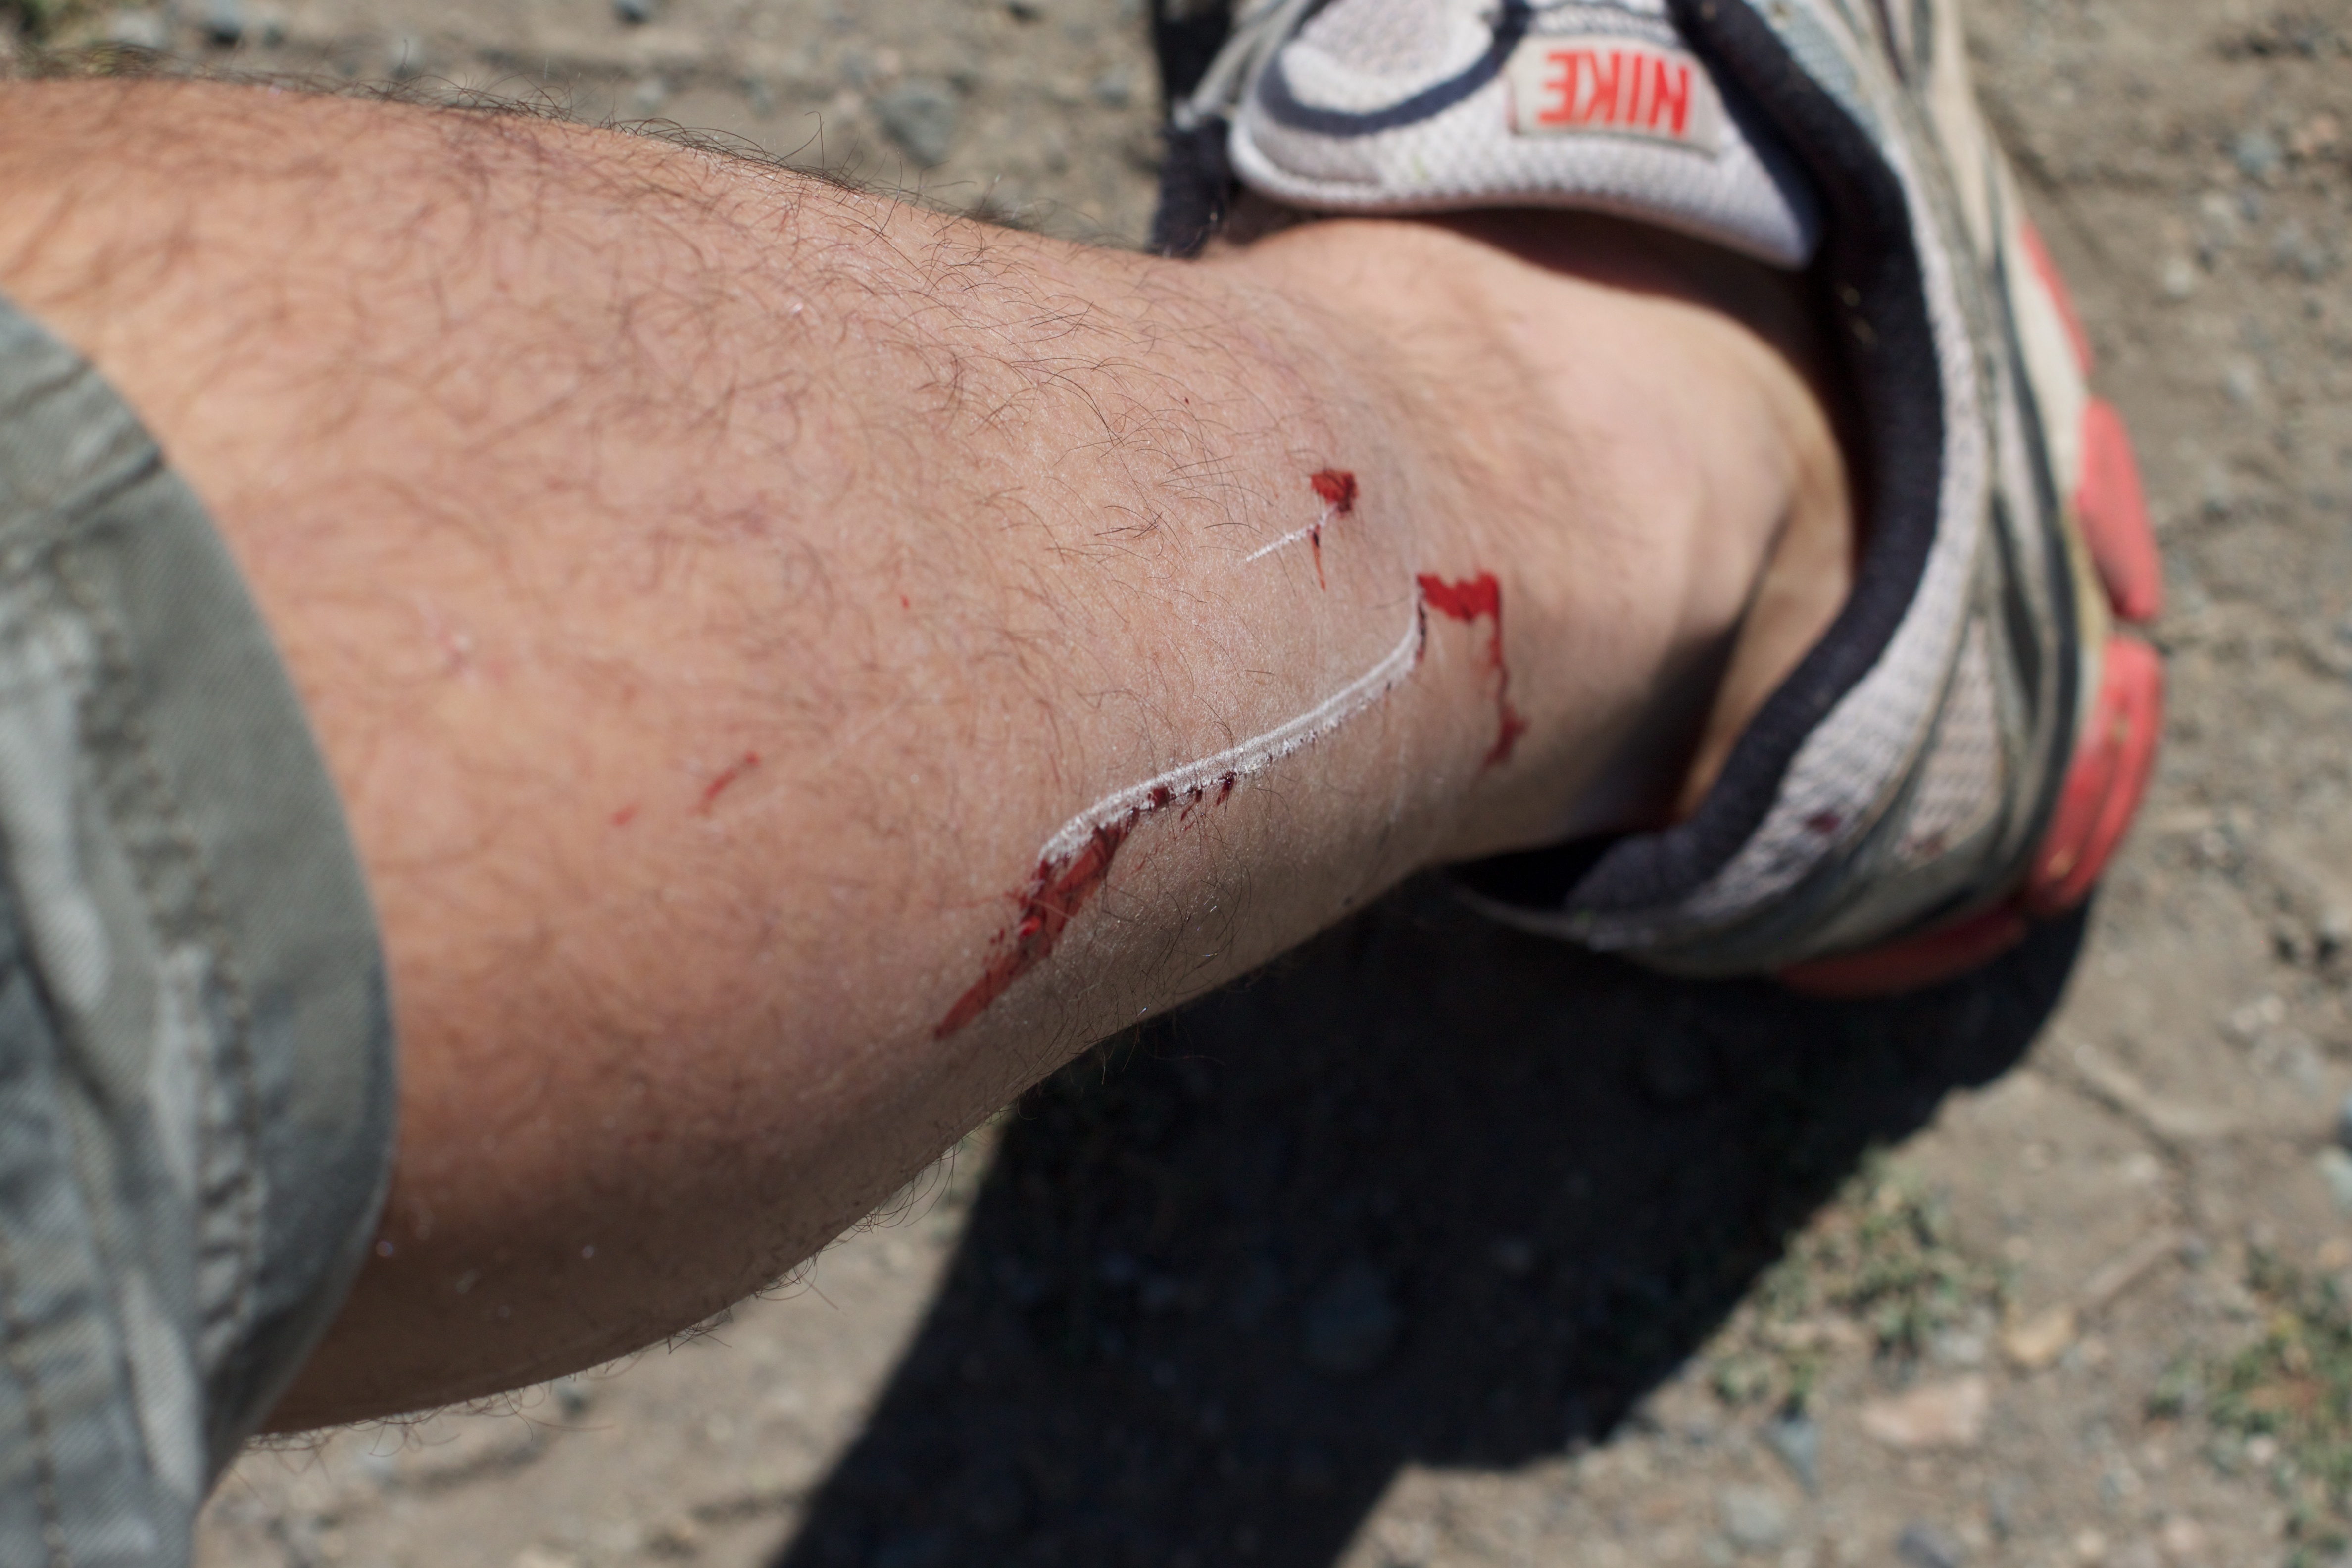
hand, leg, tattoo, mud, soil, arm, human body, odyssey